Psyche Revived by Cupid's Kiss

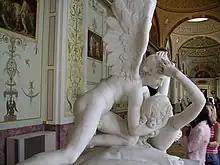
Alternative view from side showing detail on Cupid's wings, Hermitage version

Having been recently awakened, Psyche reaches up toward her lover, Cupid, as he gently holds her by supporting her head and breast. Antonio Canova's fine technique in carving marble contrasts their realistic smooth skin with the surrounding elements. Loosely draped around Psyche's lower body, a sheet further emphasizes the difference between the texture of skin and drapery. Rough texture provides the basis of the rock upon which the composition is placed supplementing the distinctions of elements. Fine curls and lines make up the hair and light feathery details create realistic wings upon the landing Cupid.